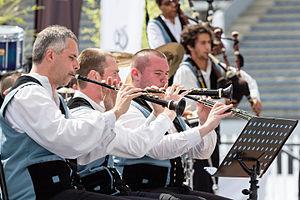
Le bagad Melinerion lors du championnat national des bagadoù (première catégorie) au FIL 2012.
Vannes /van/ est une commune française située dans l’ouest de la France sur la côte sud de la région Bretagne. La ville, située en Basse-Bretagne, est la préfecture du département du Morbihan, et le siège d'une agglomération de 135 882 habitants. Centre économique et destination touristique à la tête d’une aire urbaine de 157 007 habitants au 1ᵉʳ janvier 2016, et d'une population municipale de 53 218 habitants au 1ᵉʳ janvier 2016, Vannes est la 4ᵉ agglomération de la région Bretagne en nombre d'habitants, et le 3ᵉ pôle universitaire de Bretagne.